Chandrakanta (author)

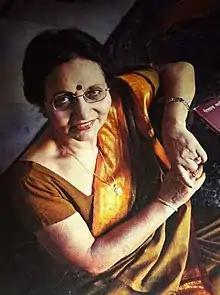
Hindi author Chandrakanta

Chandrakanta (born 1938) is a writer, born in Srinagar, India. She has written many novels and stories in the Hindi language including the epic "Katha Satisar", which was awarded the Vyas Samman prize in 2005.